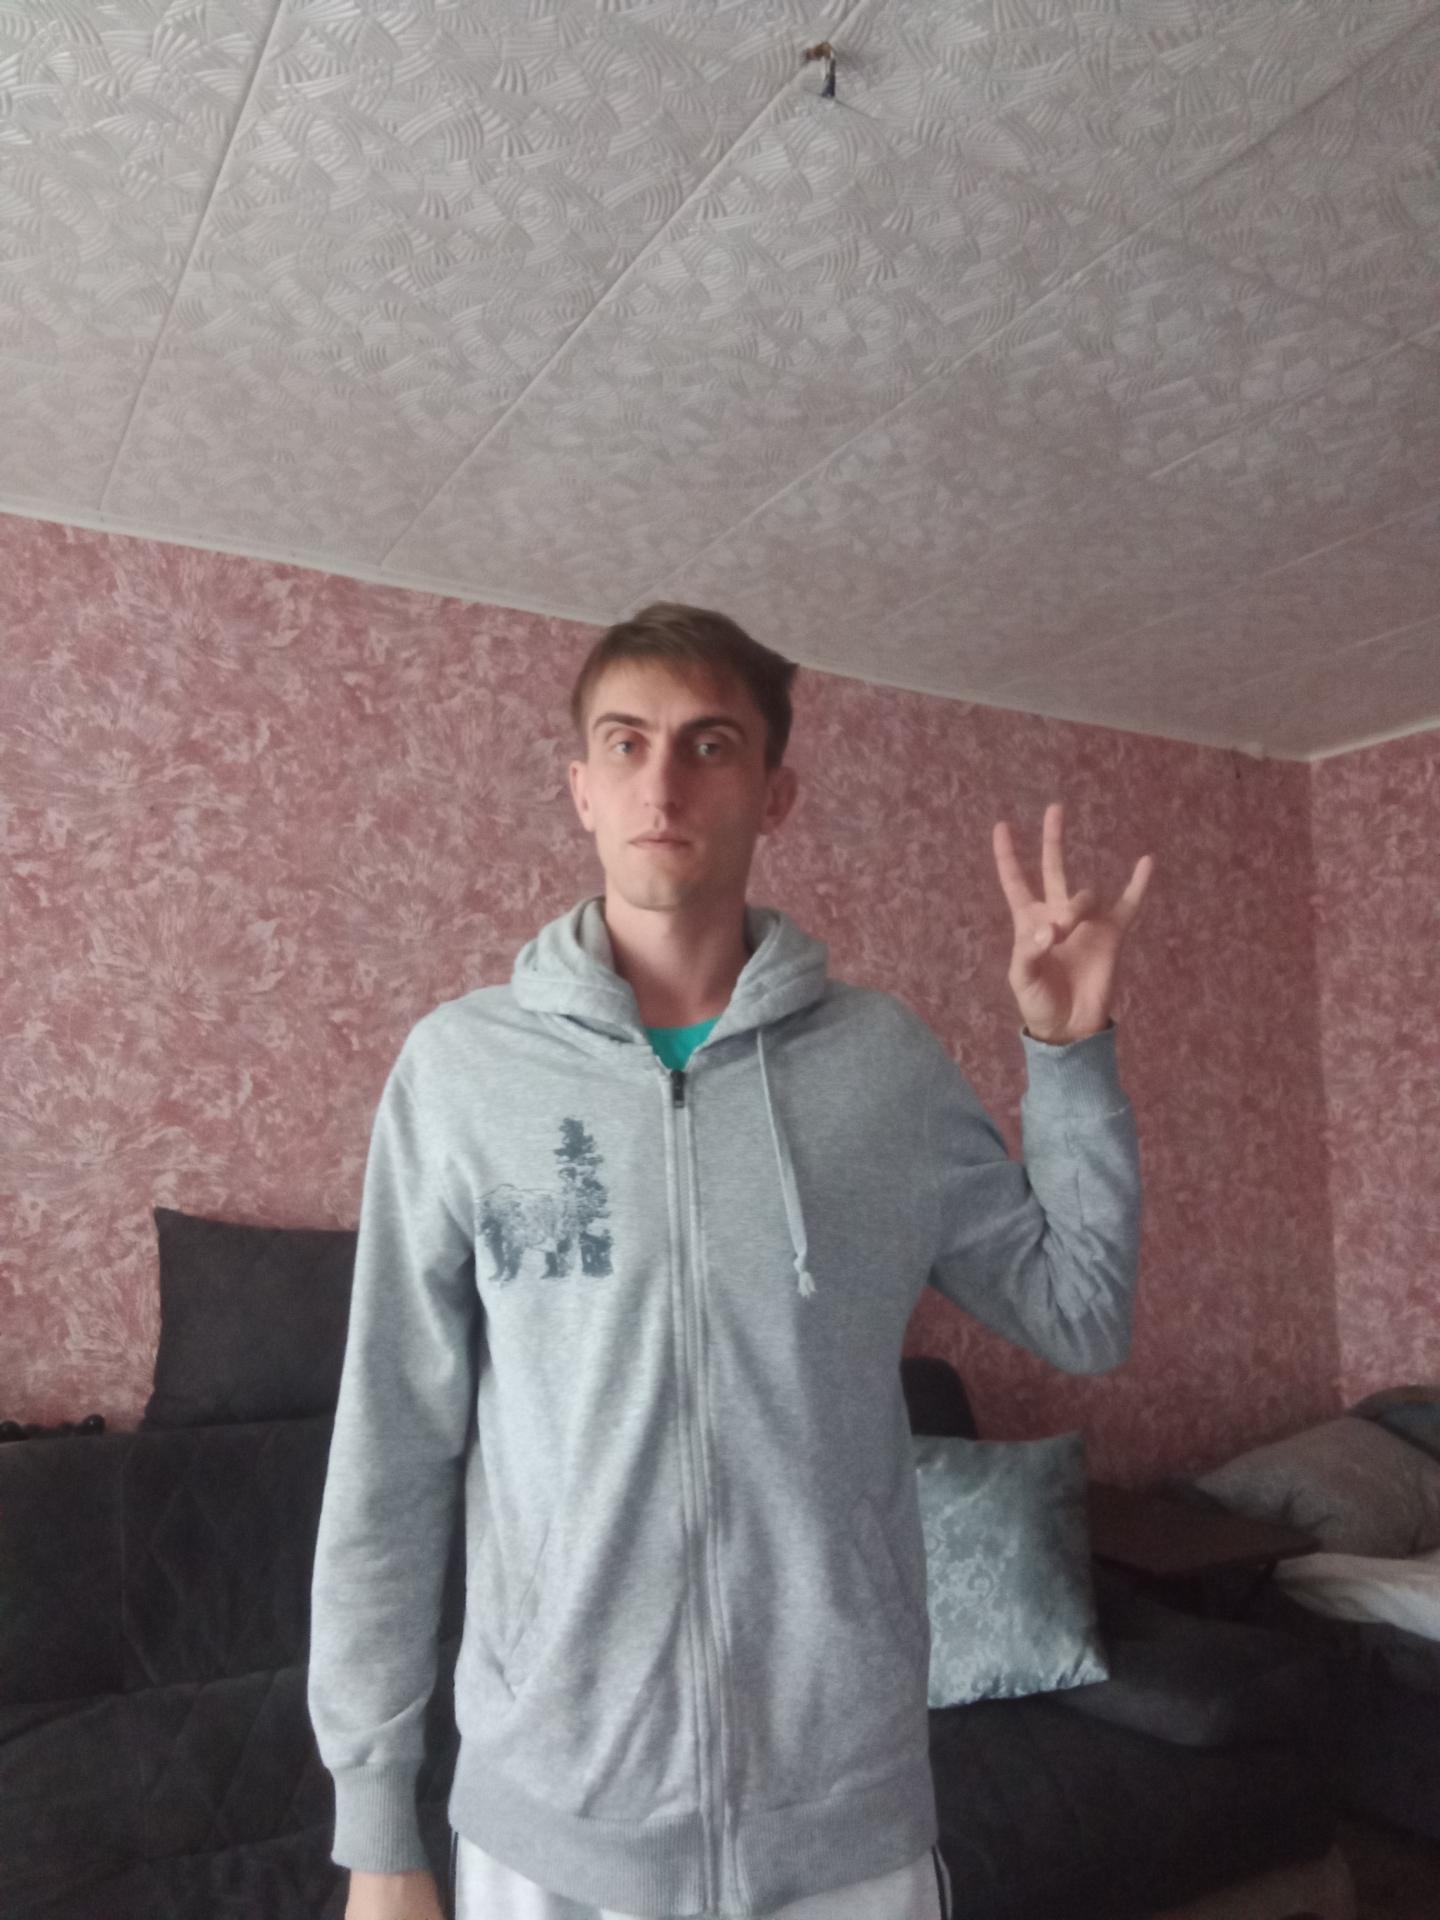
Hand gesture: three3